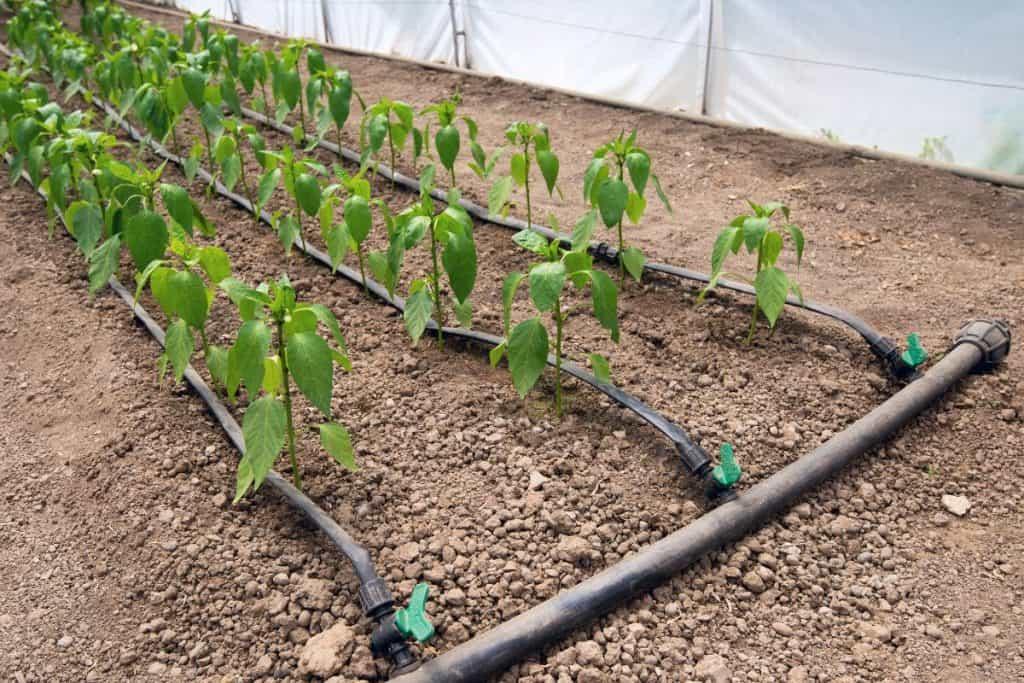
Eneo dogo la shamba ambapo kuna mimea midogo ya kijani iliyopandwa kimistari, pia kuna mipira ya maji yenye rangi nyeusi kwa ajili ya umwagiliaji na kilimo hichi ni kwa ajili ya upatikanaji wa mbegu ambazo zinatokana na mimea hii.